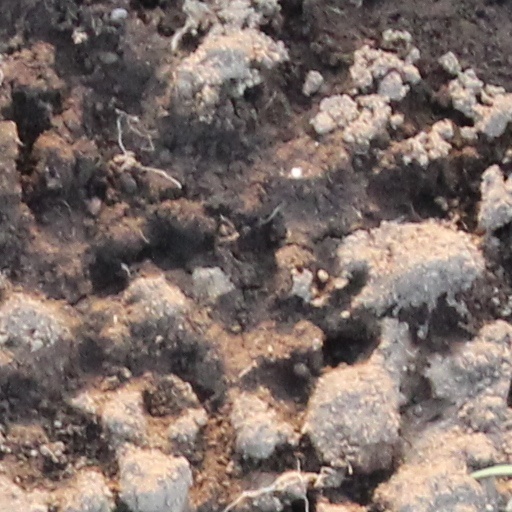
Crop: wheat